The Secret Guide to Computers

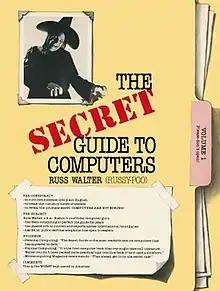
Cover of the first edition

The Secret Guide to Computers is a book on computer hardware and software techniques by Russ Walter.